TNA Genesis (2005)

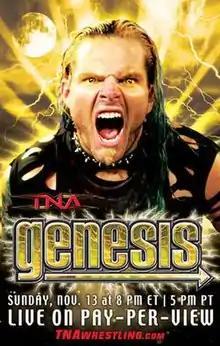
The promotional poster for the event featuring Jeff Hardy

The 2005 Genesis was a professional wrestling pay-per-view (PPV) event produced by Total Nonstop Action Wrestling (TNA) promotion that took place on November 13, 2005 at the Impact Zone in Orlando, Florida. It was the first event under the Genesis name and eleventh event in the 2005 TNA PPV schedule. Seven professional wrestling matches and two pre-show matches were featured on the event's card, one of which involved a championship.